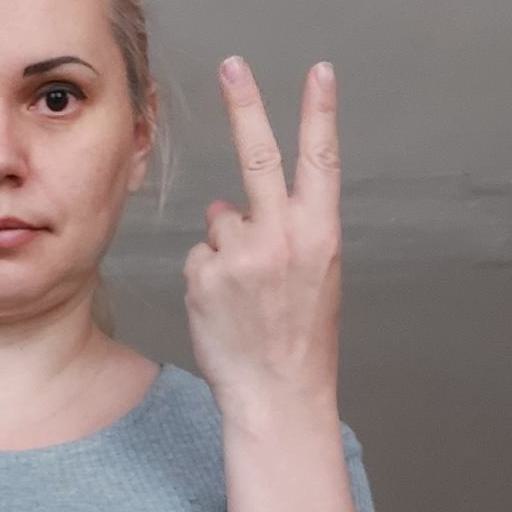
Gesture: peace_inverted